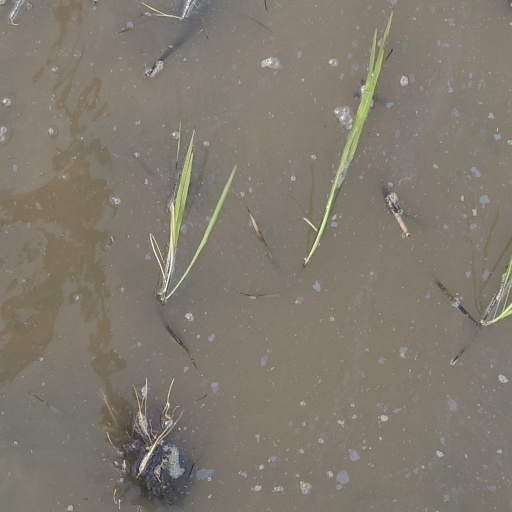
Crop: rice